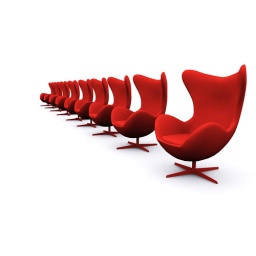
empty chairs in a row in a white office